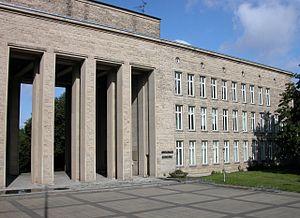
L’architecture nazie désigne l'architecture officielle allemande sous le régime national-socialiste. Ce concept tente de mettre en valeur un certain nombre de caractéristiques communes dans les commandes architecturales de l'État et du parti national-socialiste entre 1933 et 1945 et dans la réalisation des projets qui ont découlé de ces commandes.